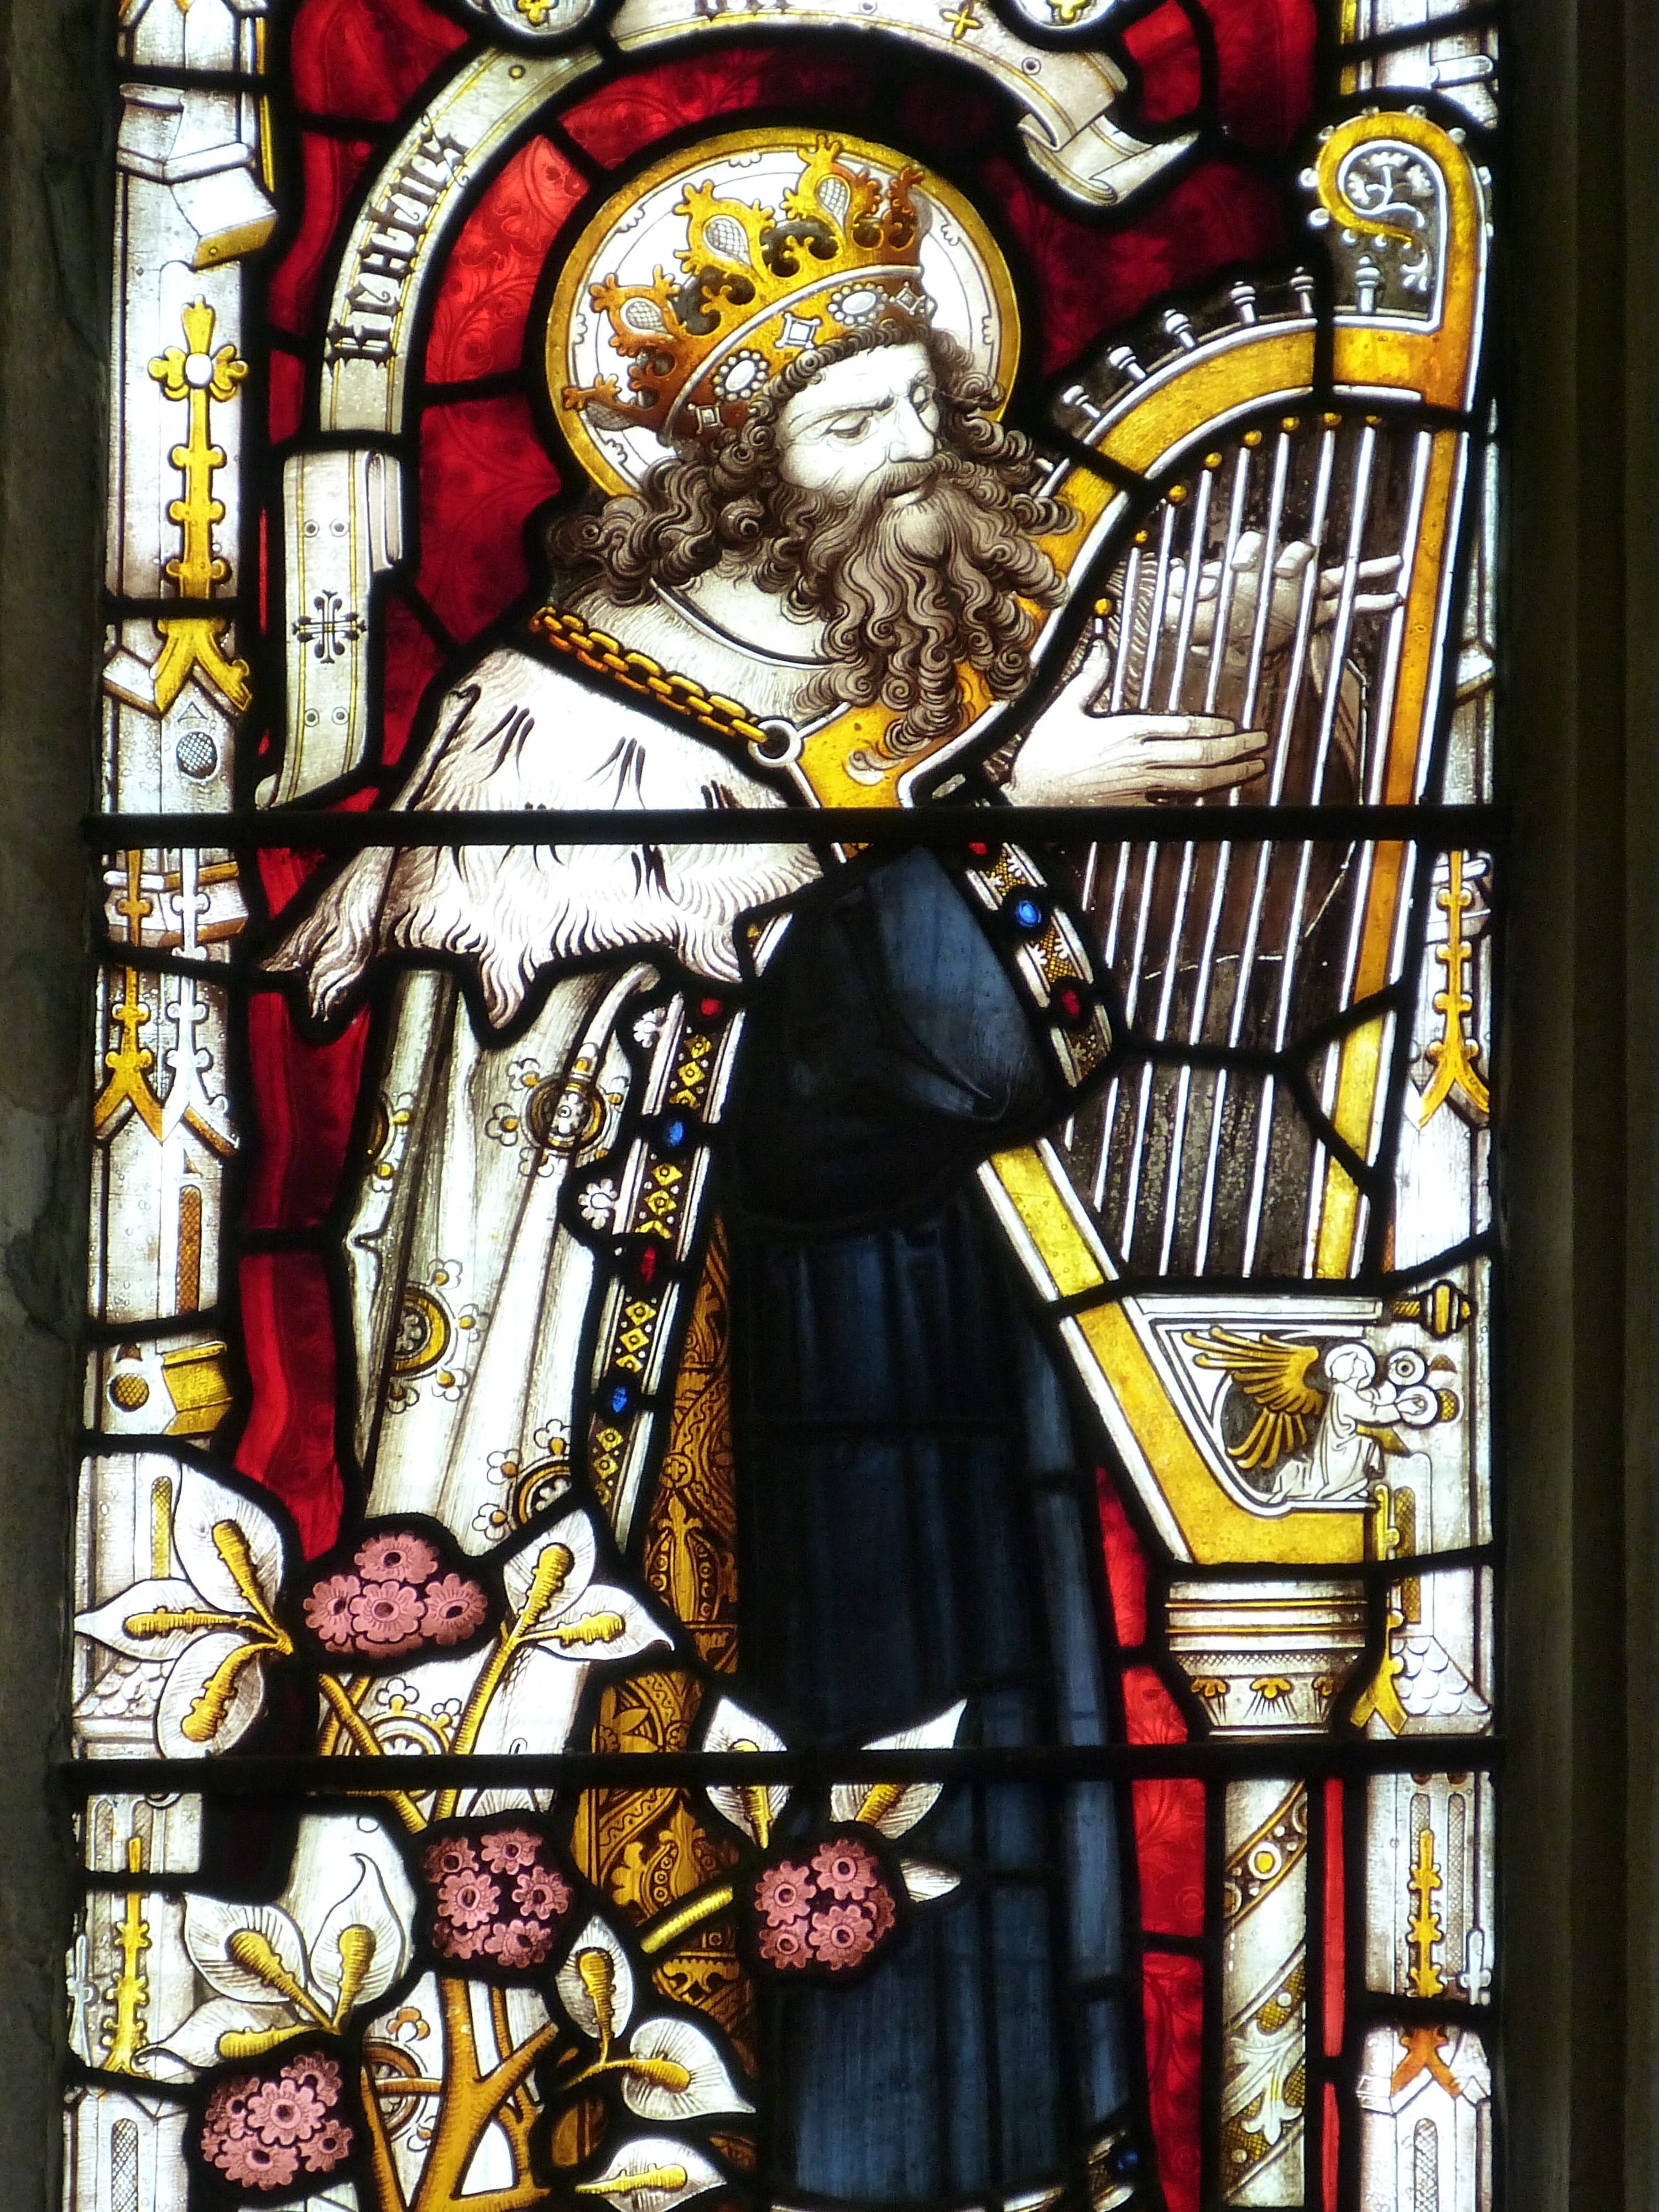
music, window, glass, color, instrument, religion, church, material, stained glass, bible, crown, king, faith, harp, david, church window